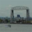
Label: bridge